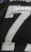
Number: 7